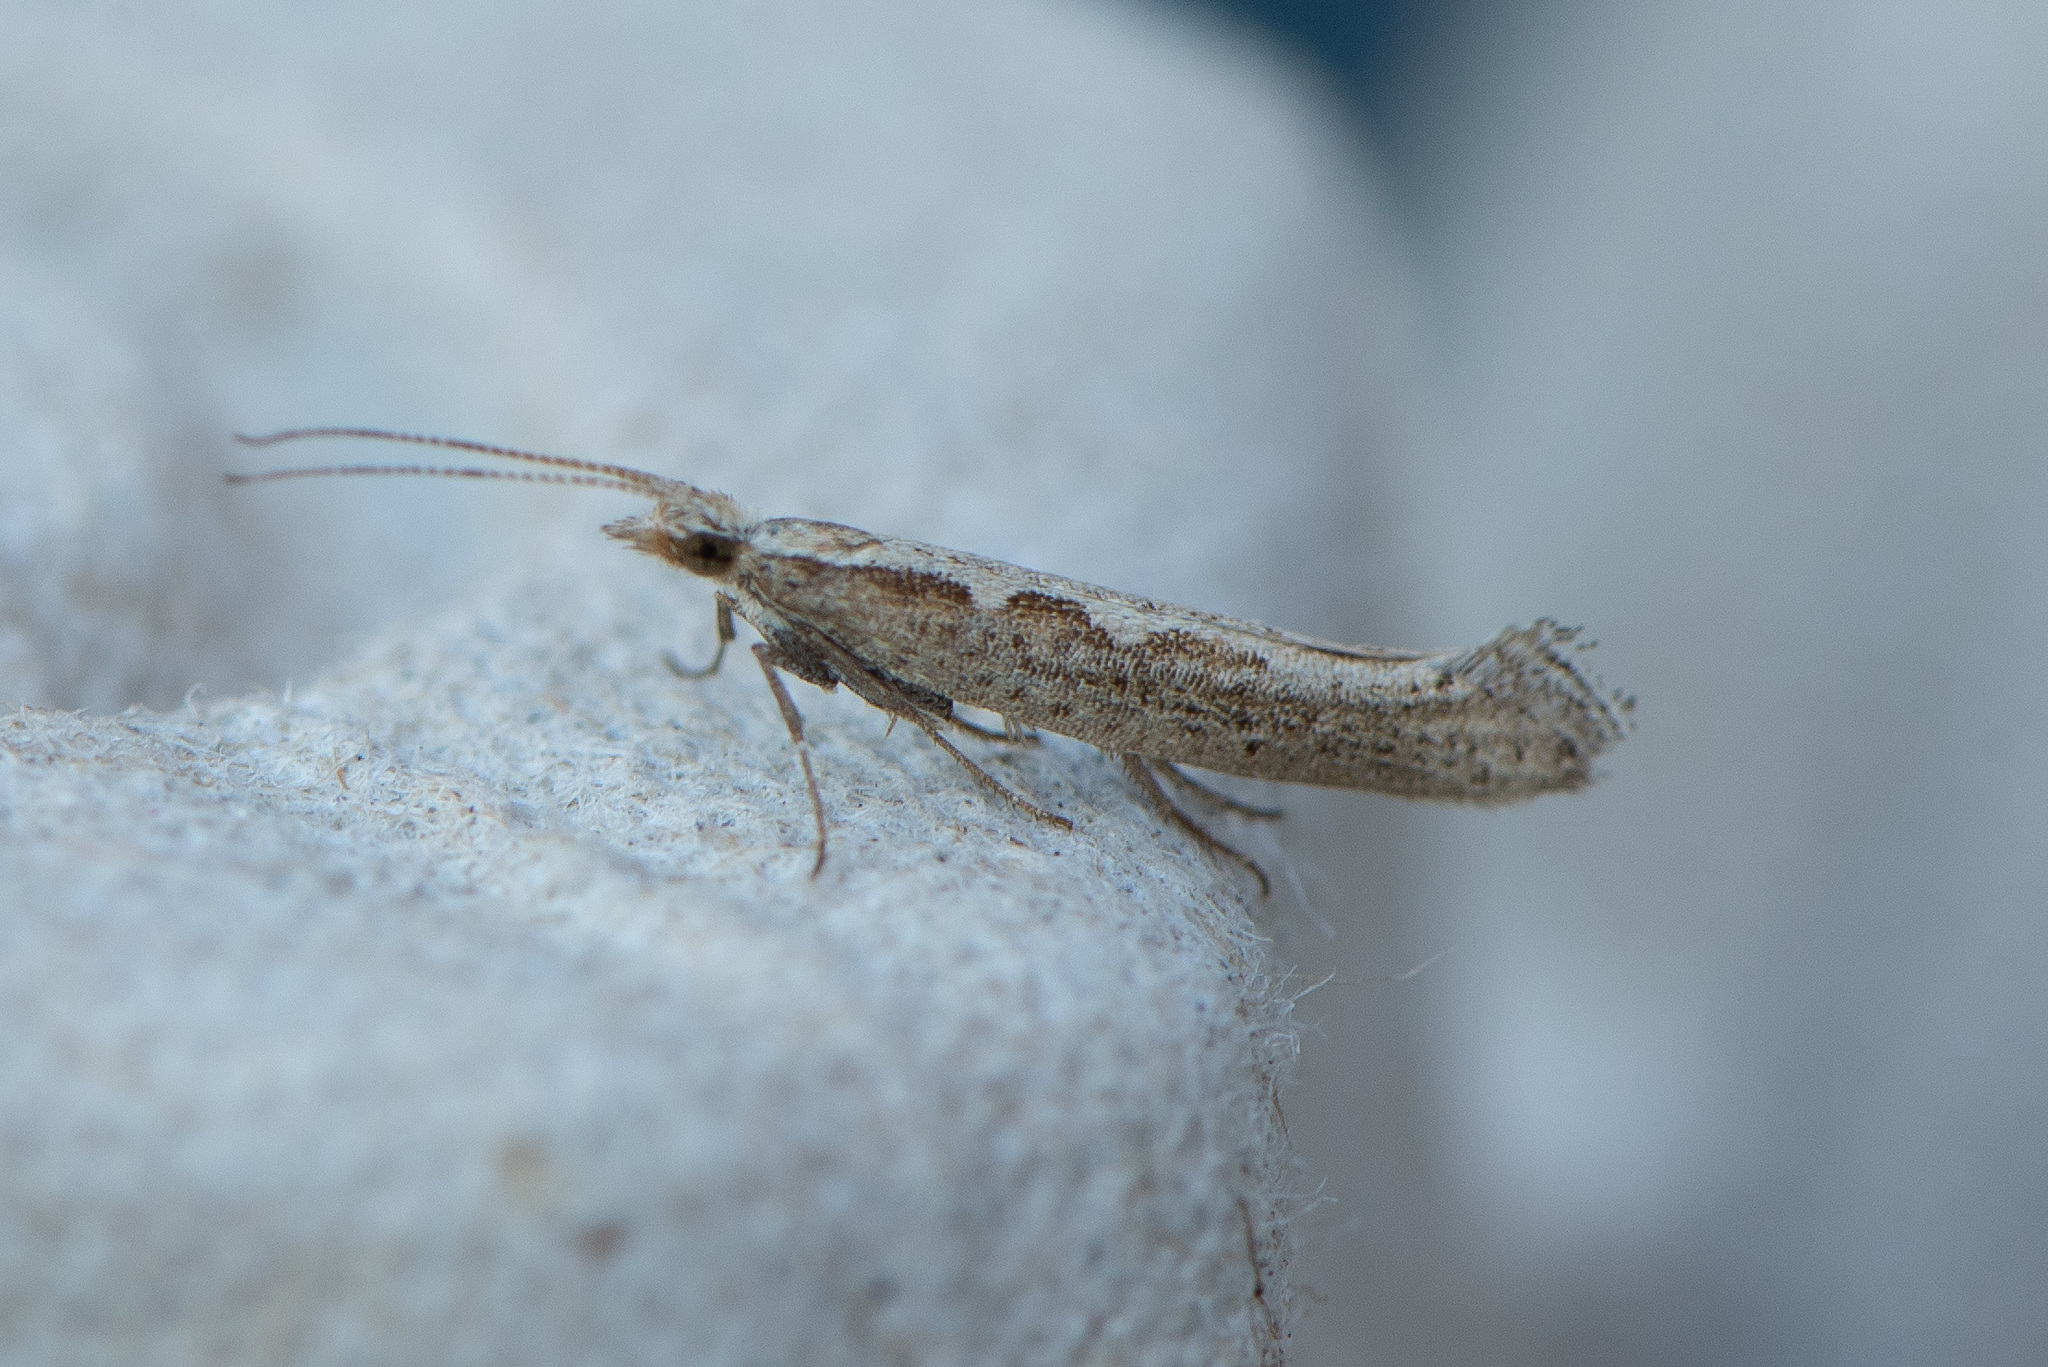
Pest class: diamondback_moth